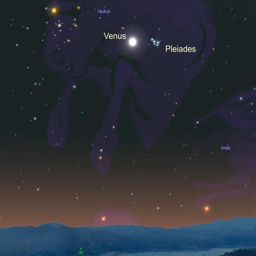
picture and the star cluster